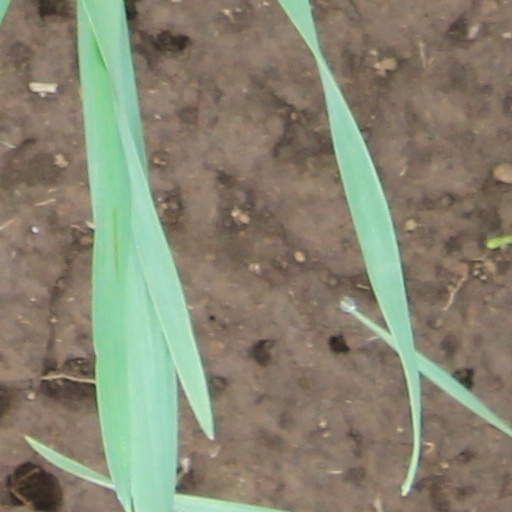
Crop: wheat